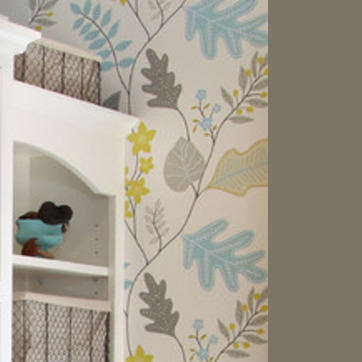
Material: wallpaper